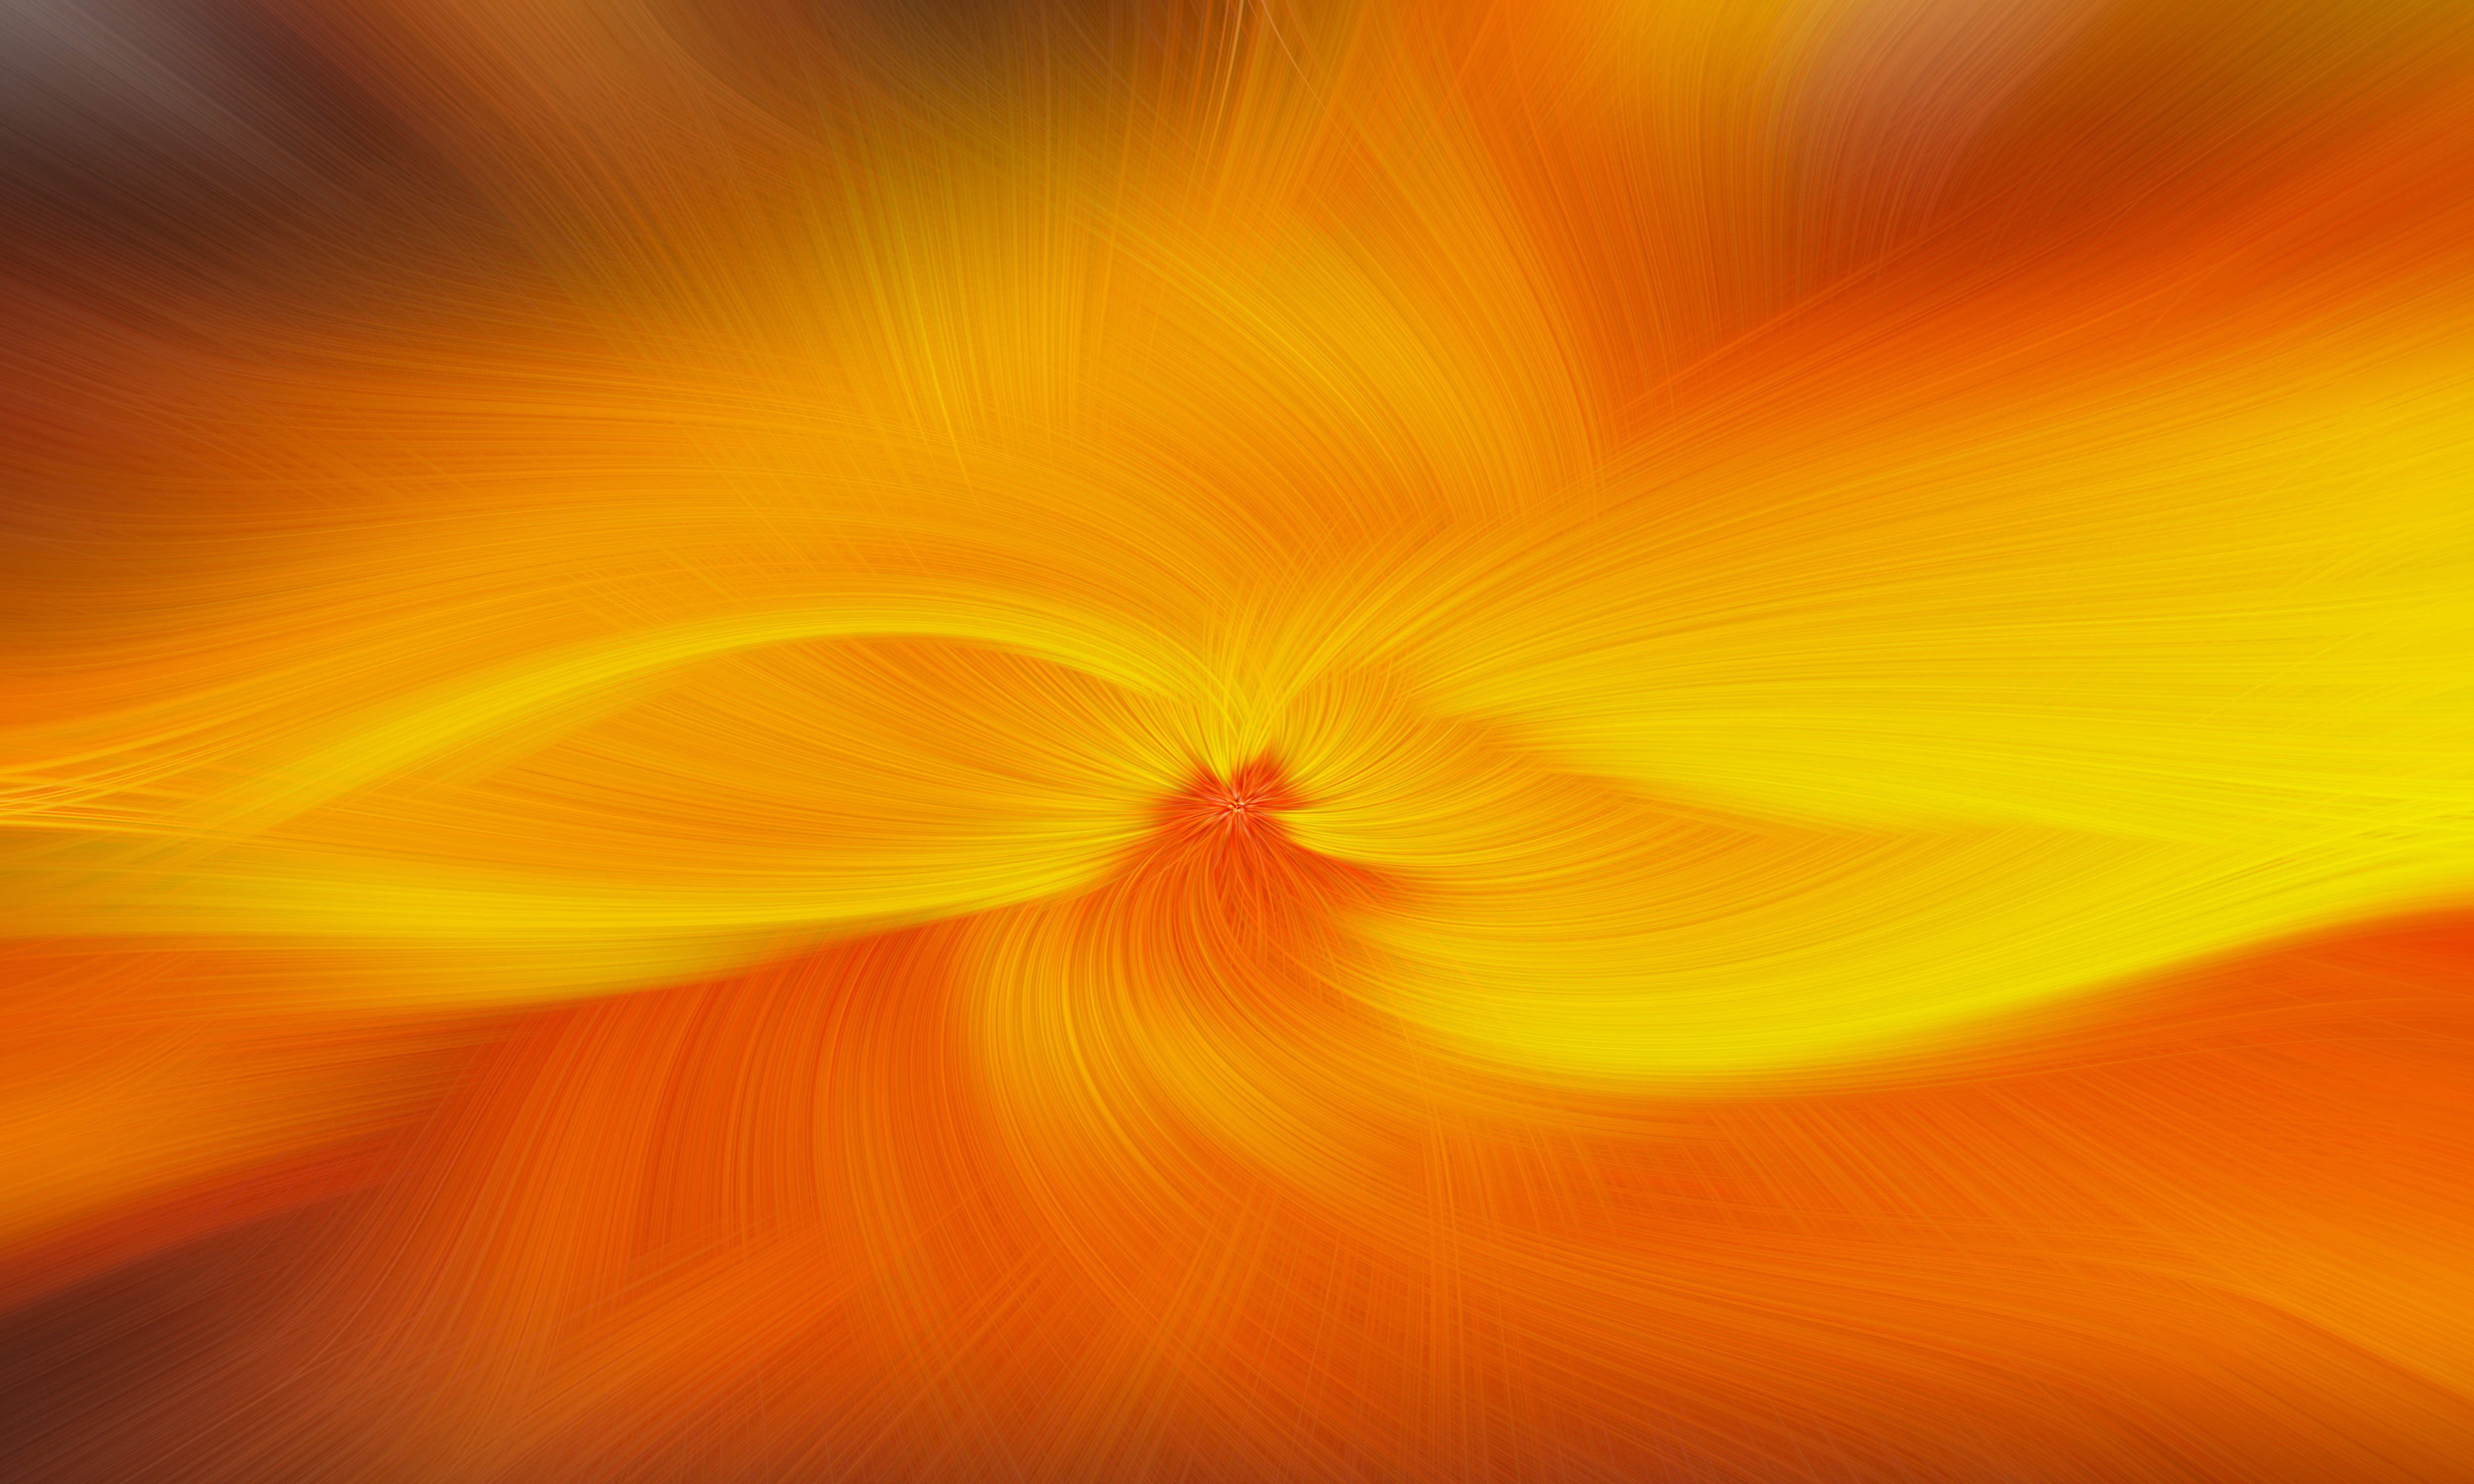
orange, yellow, red, sky, amber, heat, geological phenomenon, plant, graphics, art